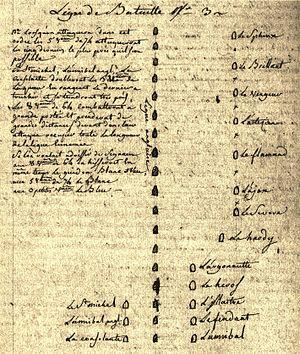
Croquis reproduit sur le Journal de bord du vaisseau le Fendant et montrant le dispositif envisagé par Suffren pour la bataille de Gondelour. Les vaisseaux anglais sont en noir et les Français en blanc avec leur nom. ""Ligne de bataille n°3"" «
L'escadre de Suffren dans l'océan Indien a pour mission de porter secours aux Hollandais à la suite de la déclaration de guerre de l'Angleterre aux Provinces-Unies en décembre 1780. En effet, le soutien de l'Espagne à la France n'apporte pas les résultats escomptés mais permet de trouver un nouvel allié. Cependant, si les Provinces-Unies peuvent combattre sur les eaux européennes, face aux vaisseaux anglais sur les océans lointains, ils ne peuvent résister seuls. Suffren à 51 ans prend le commandement de sa première escadre après trois années dans le conflit américain, sa réputation de marin combatif est maintenant établie. Il appareille de Brest pour l'Île-de-France le 22 mars 1781. Il fait escale en juillet 1781 à False Bay près de la ville du Cap après une première confrontation avec la flotte anglaise à Porto Praya en avril 1781.